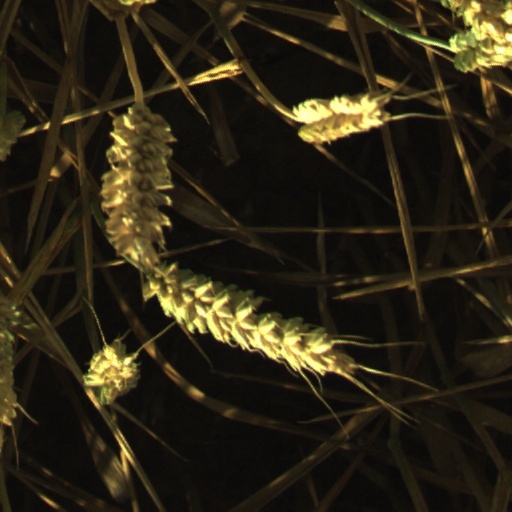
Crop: wheat